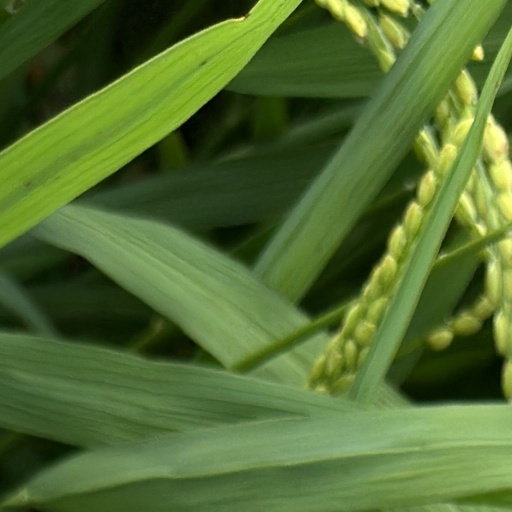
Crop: rice